Interstate 69 in Michigan

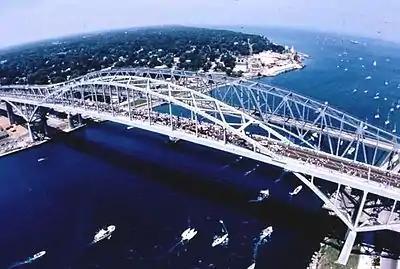
Aerial photograph

At Durand, I-69 meets the southeastern end of M-71 on the northwest side of town. The freeway turns sharply to the northeast before turning due east near Lennon. The interchange with M-13 south of Lennon marks the Shiawassee–Genesee county line. Continuing eastward, I-69 parallels Miller Road to the north as far as the city of Swartz Creek; east of town, the two roadways cross. I-69 parallels a line of the Canadian National Railway as it enters the Flint metro area. The freeway intersects Bristol Road near the Bishop International Airport and then crosses I-75/US 23 southwest of downtown Flint. I-69, the railroad and the Swartz Creek all parallel into downtown Flint where the freeway intersects I-475 and M-54 (Dort Highway) before exiting the east side of the city.